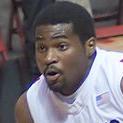
Age: 17